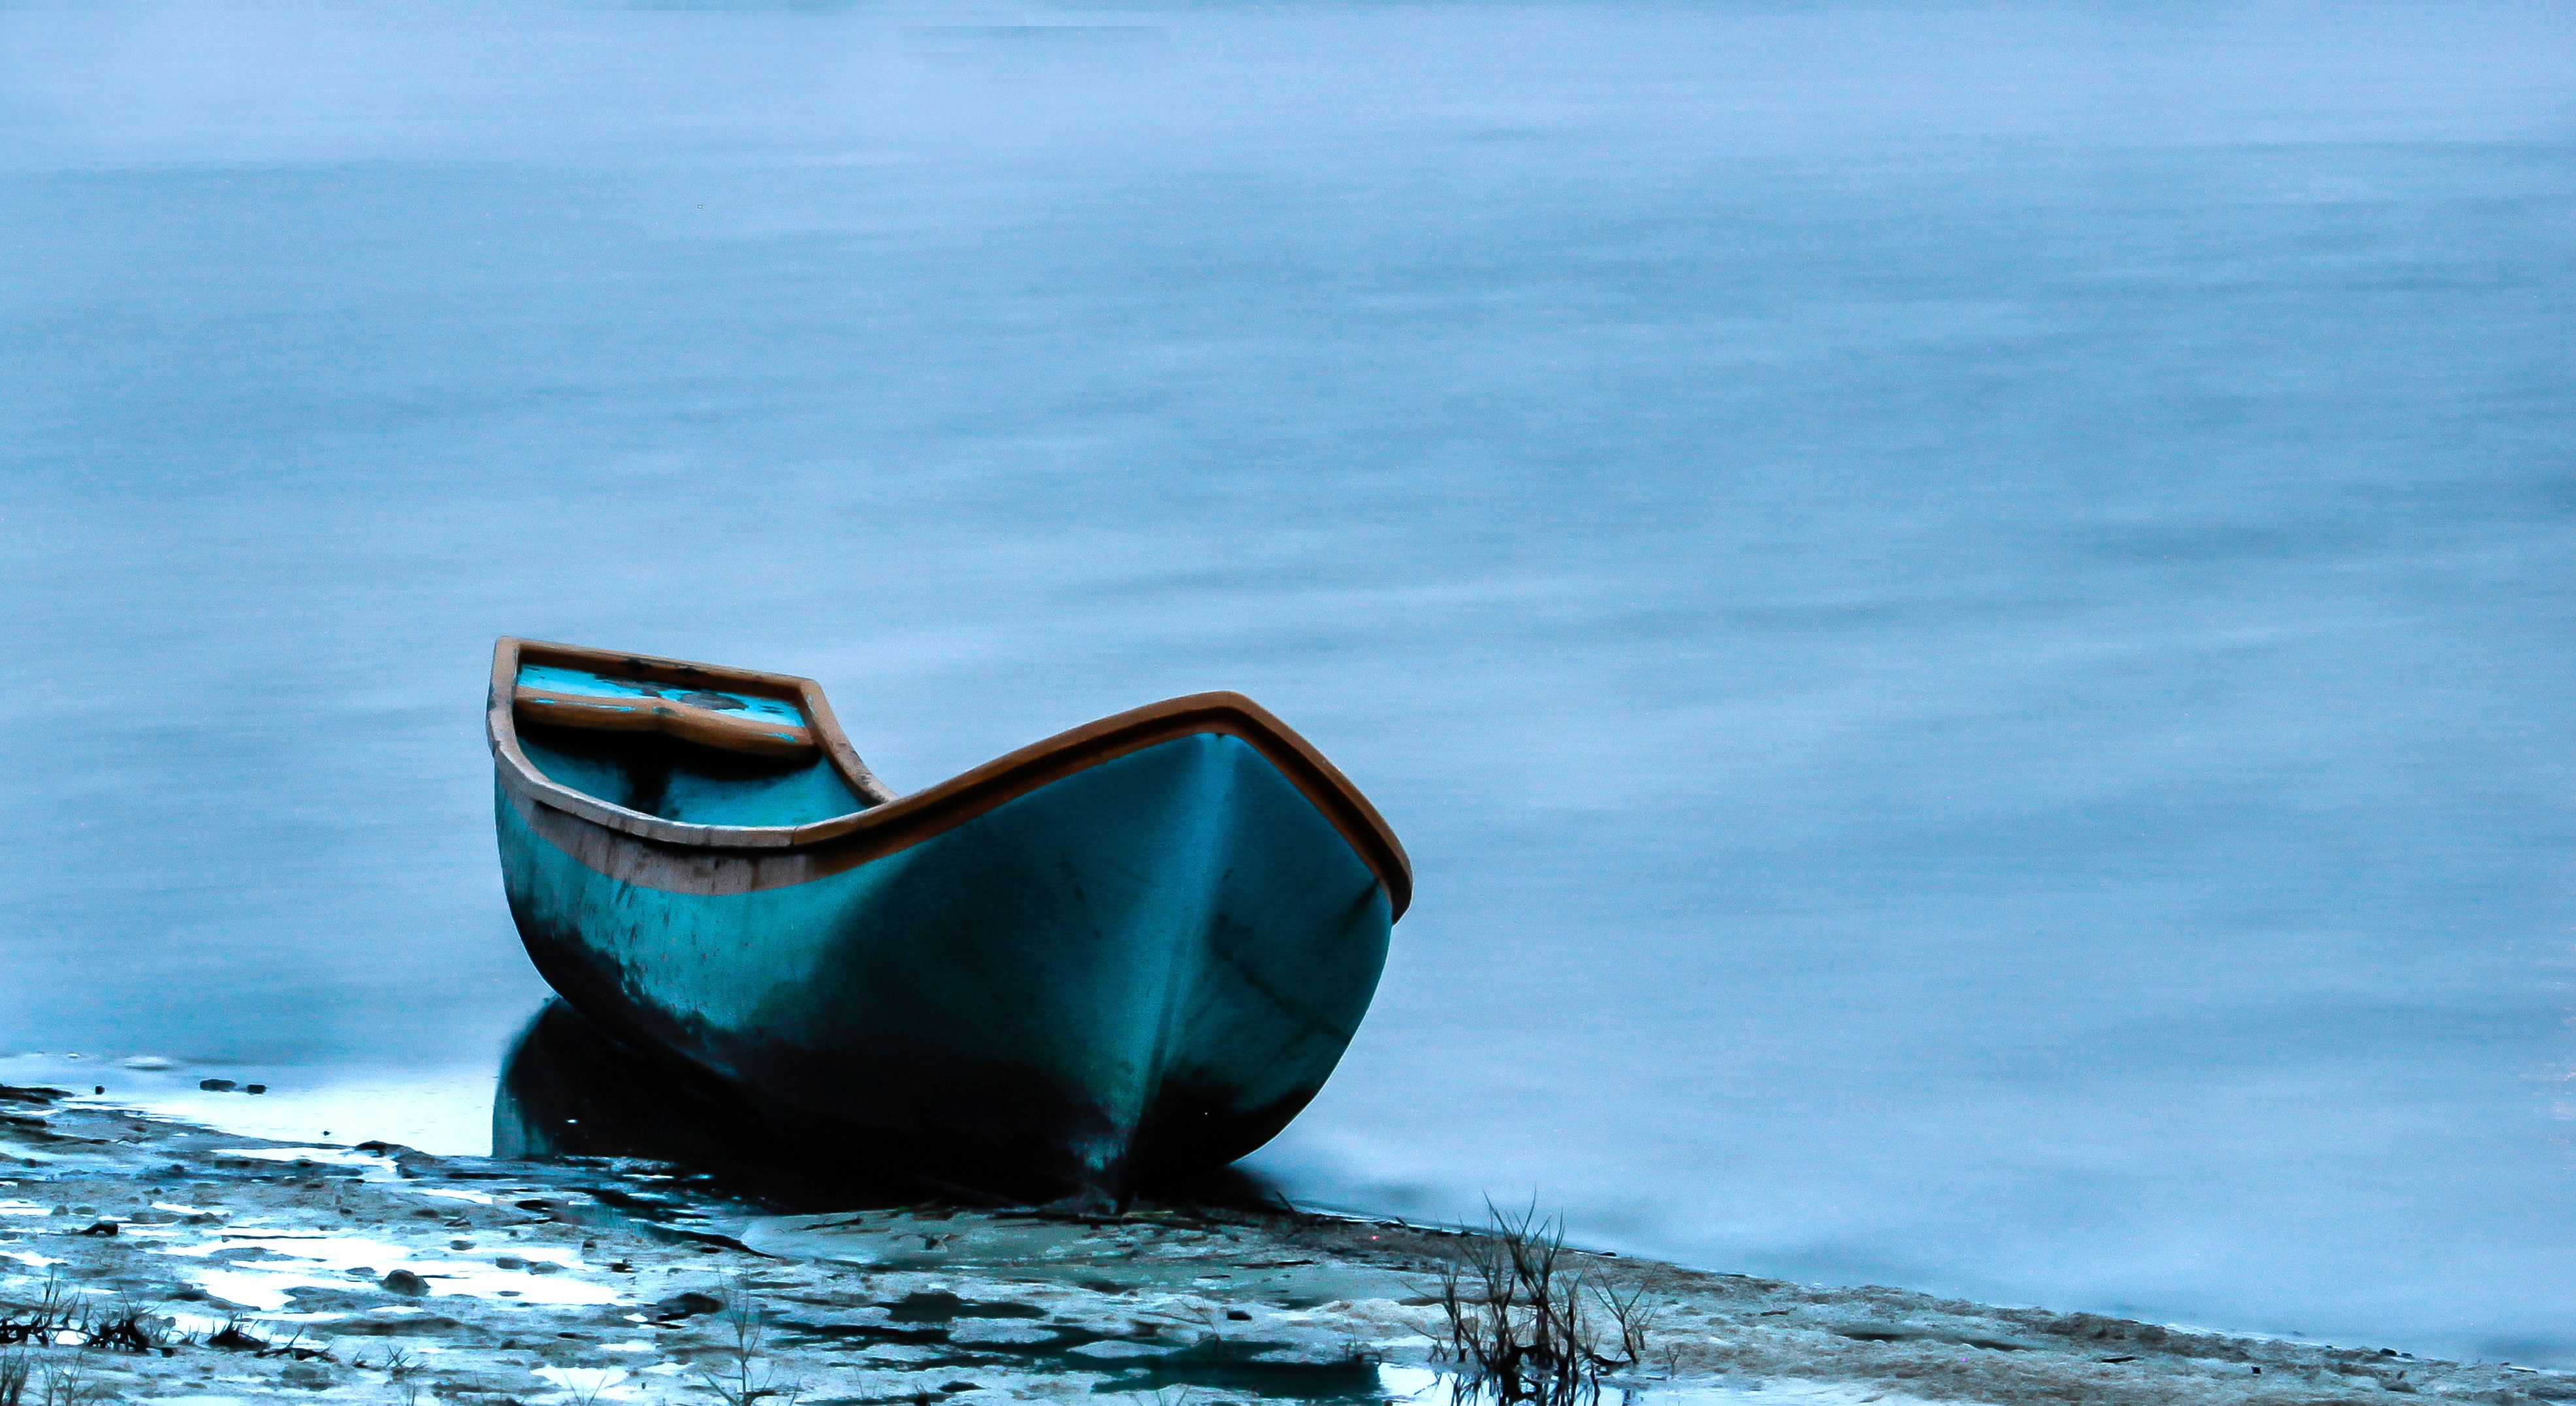
sea, coast, water, ocean, boat, shore, wave, canoe, vehicle, blue, boating, watercraft, santa catarina, lagoon ibiraquera, computer wallpaper, wind wave